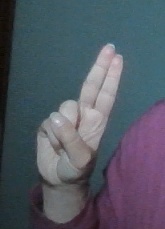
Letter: taa